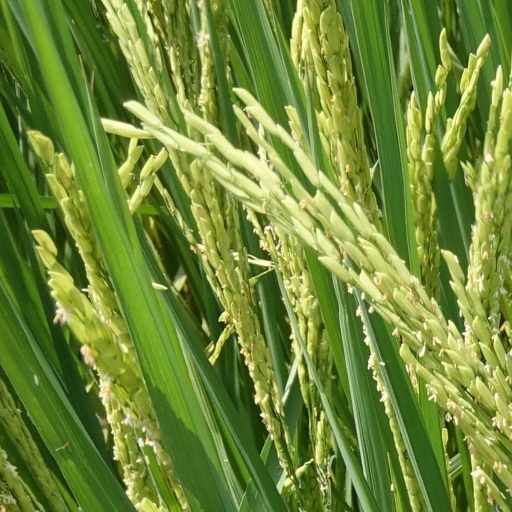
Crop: rice